Southern Maryland Delegation

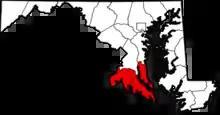

The Southern Maryland Delegation refers to the delegates who are elected from legislative districts in or shared by Calvert, Charles, Prince Georges or St. Mary's Counties to serve in the Maryland House of Delegates.